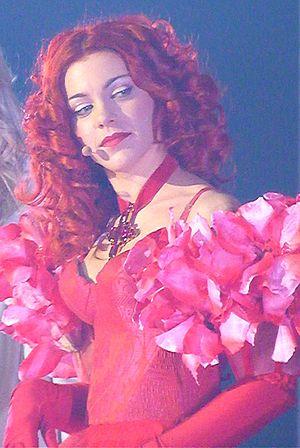
Anaïs Delva durant une représentation de ""Dracula, l'amour plus fort que la mort"""